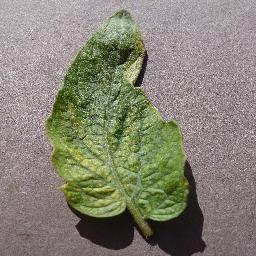
Label: Tomato___Spider_mites Two-spotted_spider_mite